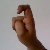
The image shows a hand gesture representing the letter 'X' in Indian Sign Language.